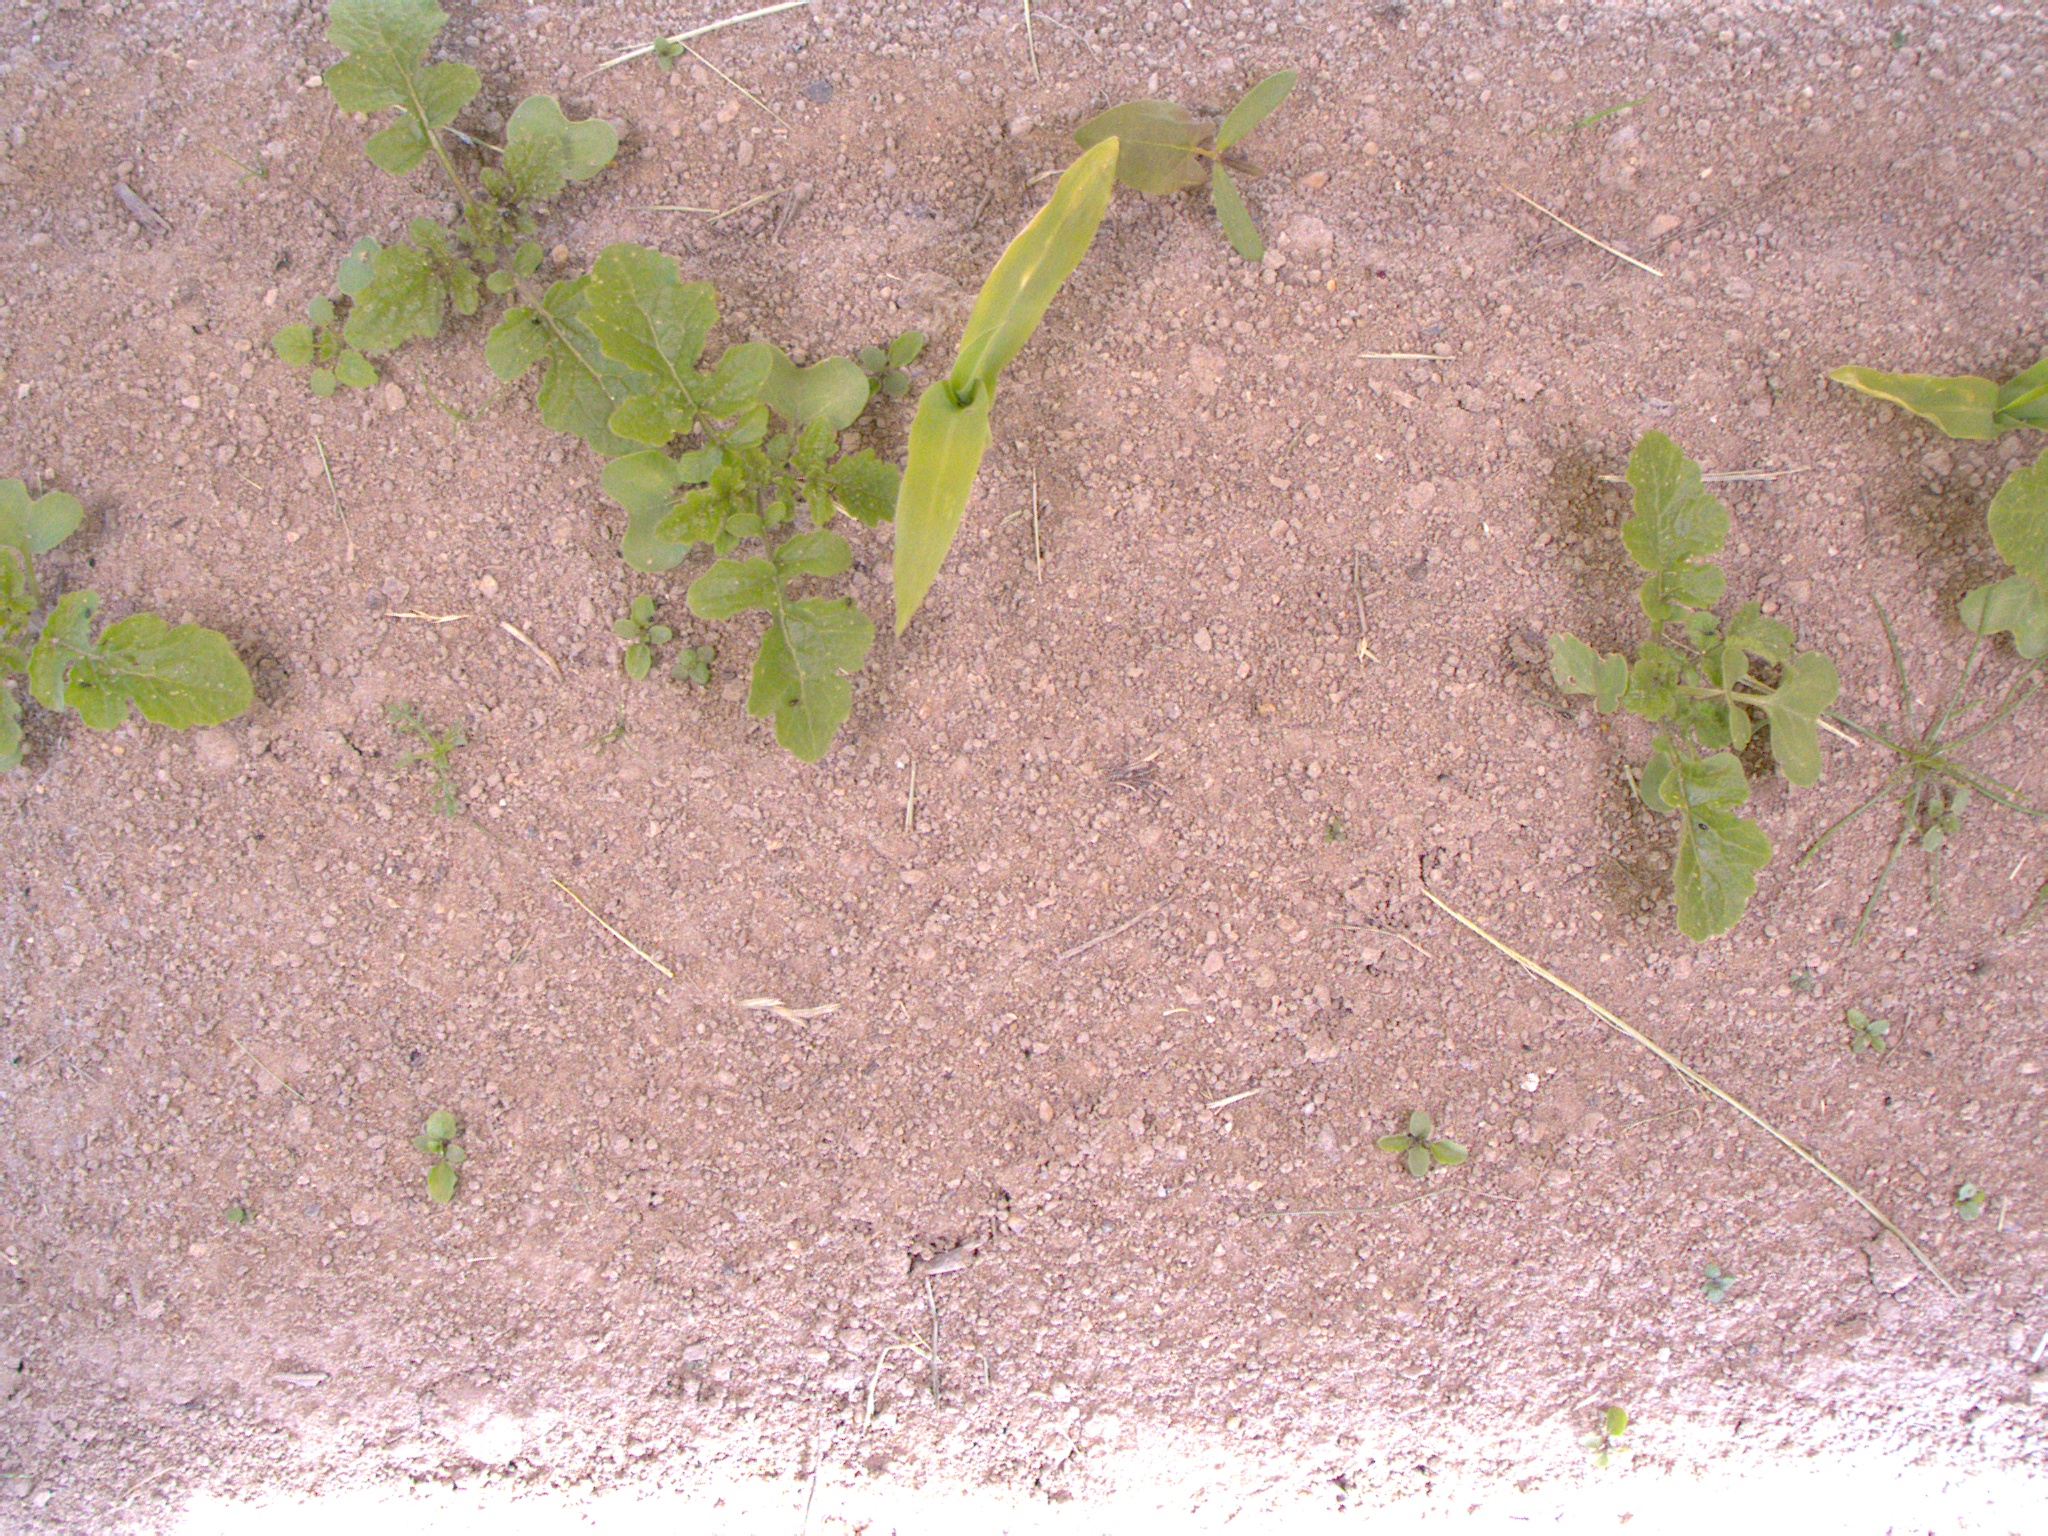
Crop: maize
Objects: maize, stem_maize, stem_maize